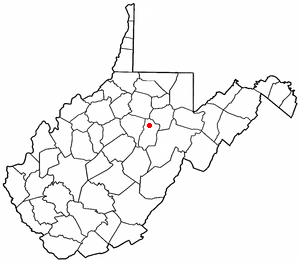
La ville de Buckhannon est le siège du comté d'Upshur, dans l’État de Virginie-Occidentale, aux États-Unis.